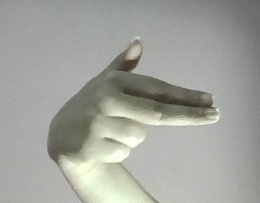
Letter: ghain